Demographics of Chile

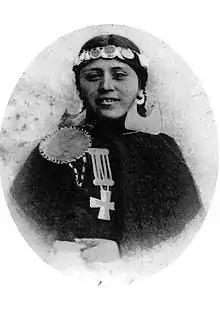
1902 photograph of a Mapuche girl from Concepción in southern Chile

Chile is a diverse society, home to individuals with varied ethnic backgrounds. Studies on the ethnic makeup of Chile differ significantly from one another.